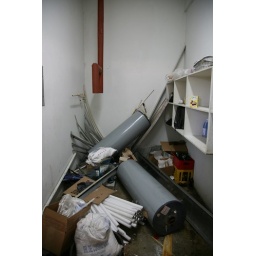
FSIL kitchen toppled water heatersPhoto by Jimmy Hite.